Jujyfruits

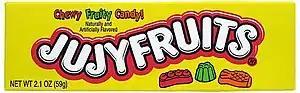
Jujyfruits package design circa 2011

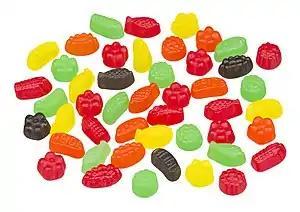
An assortment of Jujyfruits

Jujyfruits are a chewy, gumdrop-like starch-based candy, manufactured by Heide Candy Company, a subsidiary of Ferrara Candy Company. Jujyfruits began production in 1920. They were popular in movie houses along with Heide's other gummy candy, Jujubes.